The Caves of Drach

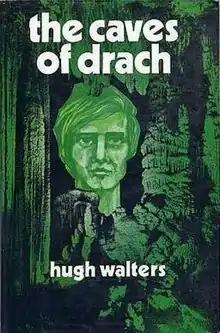
Cover art of the first edition

The Caves of Drach is a juvenile science fiction novel written by Hugh Walters and published in 1977. It is the seventeenth book in the "Chris Godfrey of U.N.E.X.A." series. The book was originally published in the UK by Faber.